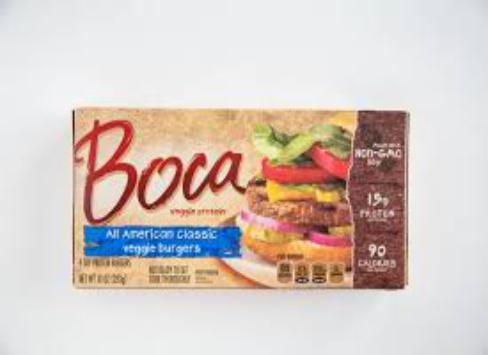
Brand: Boca Burger
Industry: Food